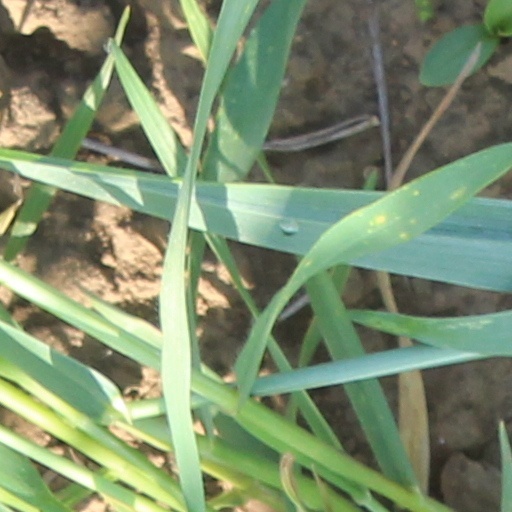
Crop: wheat